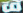
Number: 6